Latvia men's national basketball team

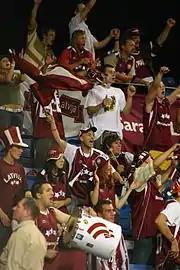
Latvia basketball fans

During EuroBasket 2013, Latvia began their tournament run with two wins against Bosnia and Herzegovina, and Montenegro before facing longtime Baltic rival Lithuania. Although in the highly anticipated match between the two nations, Lithuania prevailed 67–59. Latvia then lost their next match versus Serbia, but rebounded to win their final fixture in group play against Macedonia to advance.